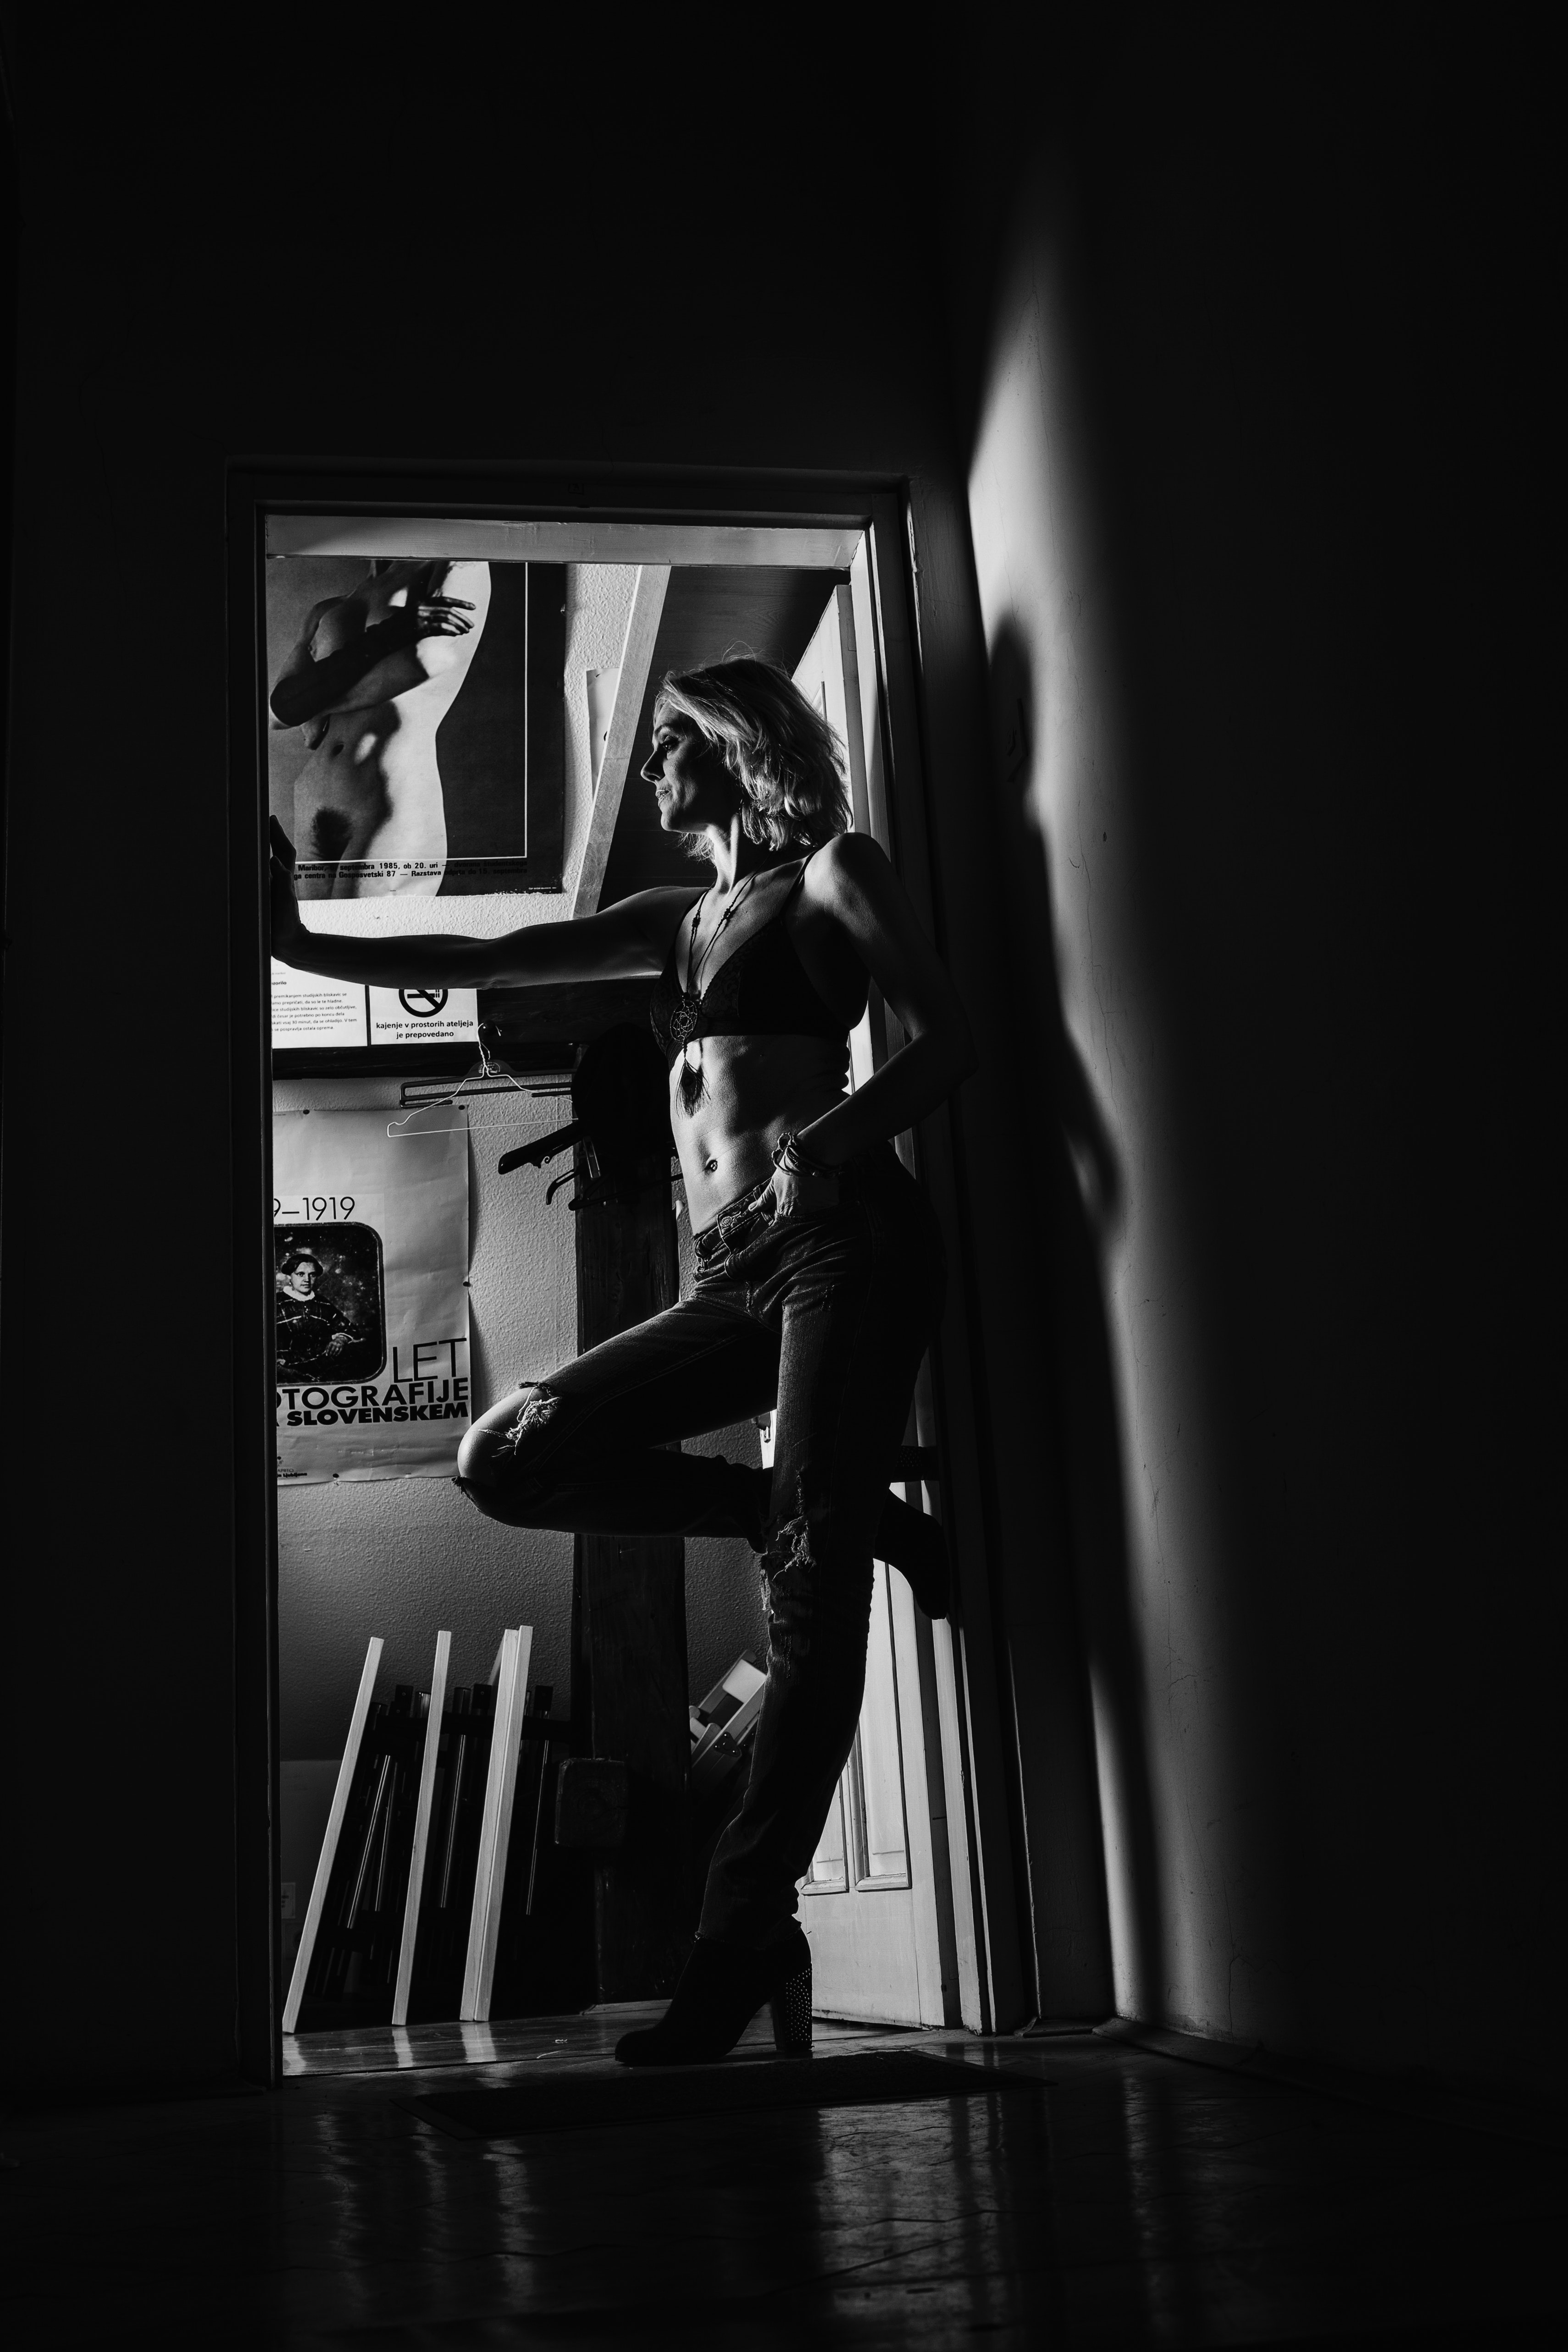
black, white, photograph, black and white, monochrome, monochrome photography, snapshot, photography, standing, film noir, darkness, sitting, flash photography, window, style, still life photography